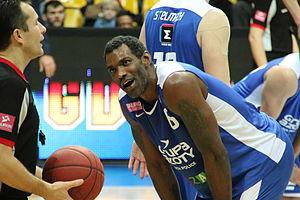
Qyntel Woods, né le 16 février 1981 à Memphis, aux États-Unis, est un joueur américain de basket-ball. Il évolue au poste d'ailier.